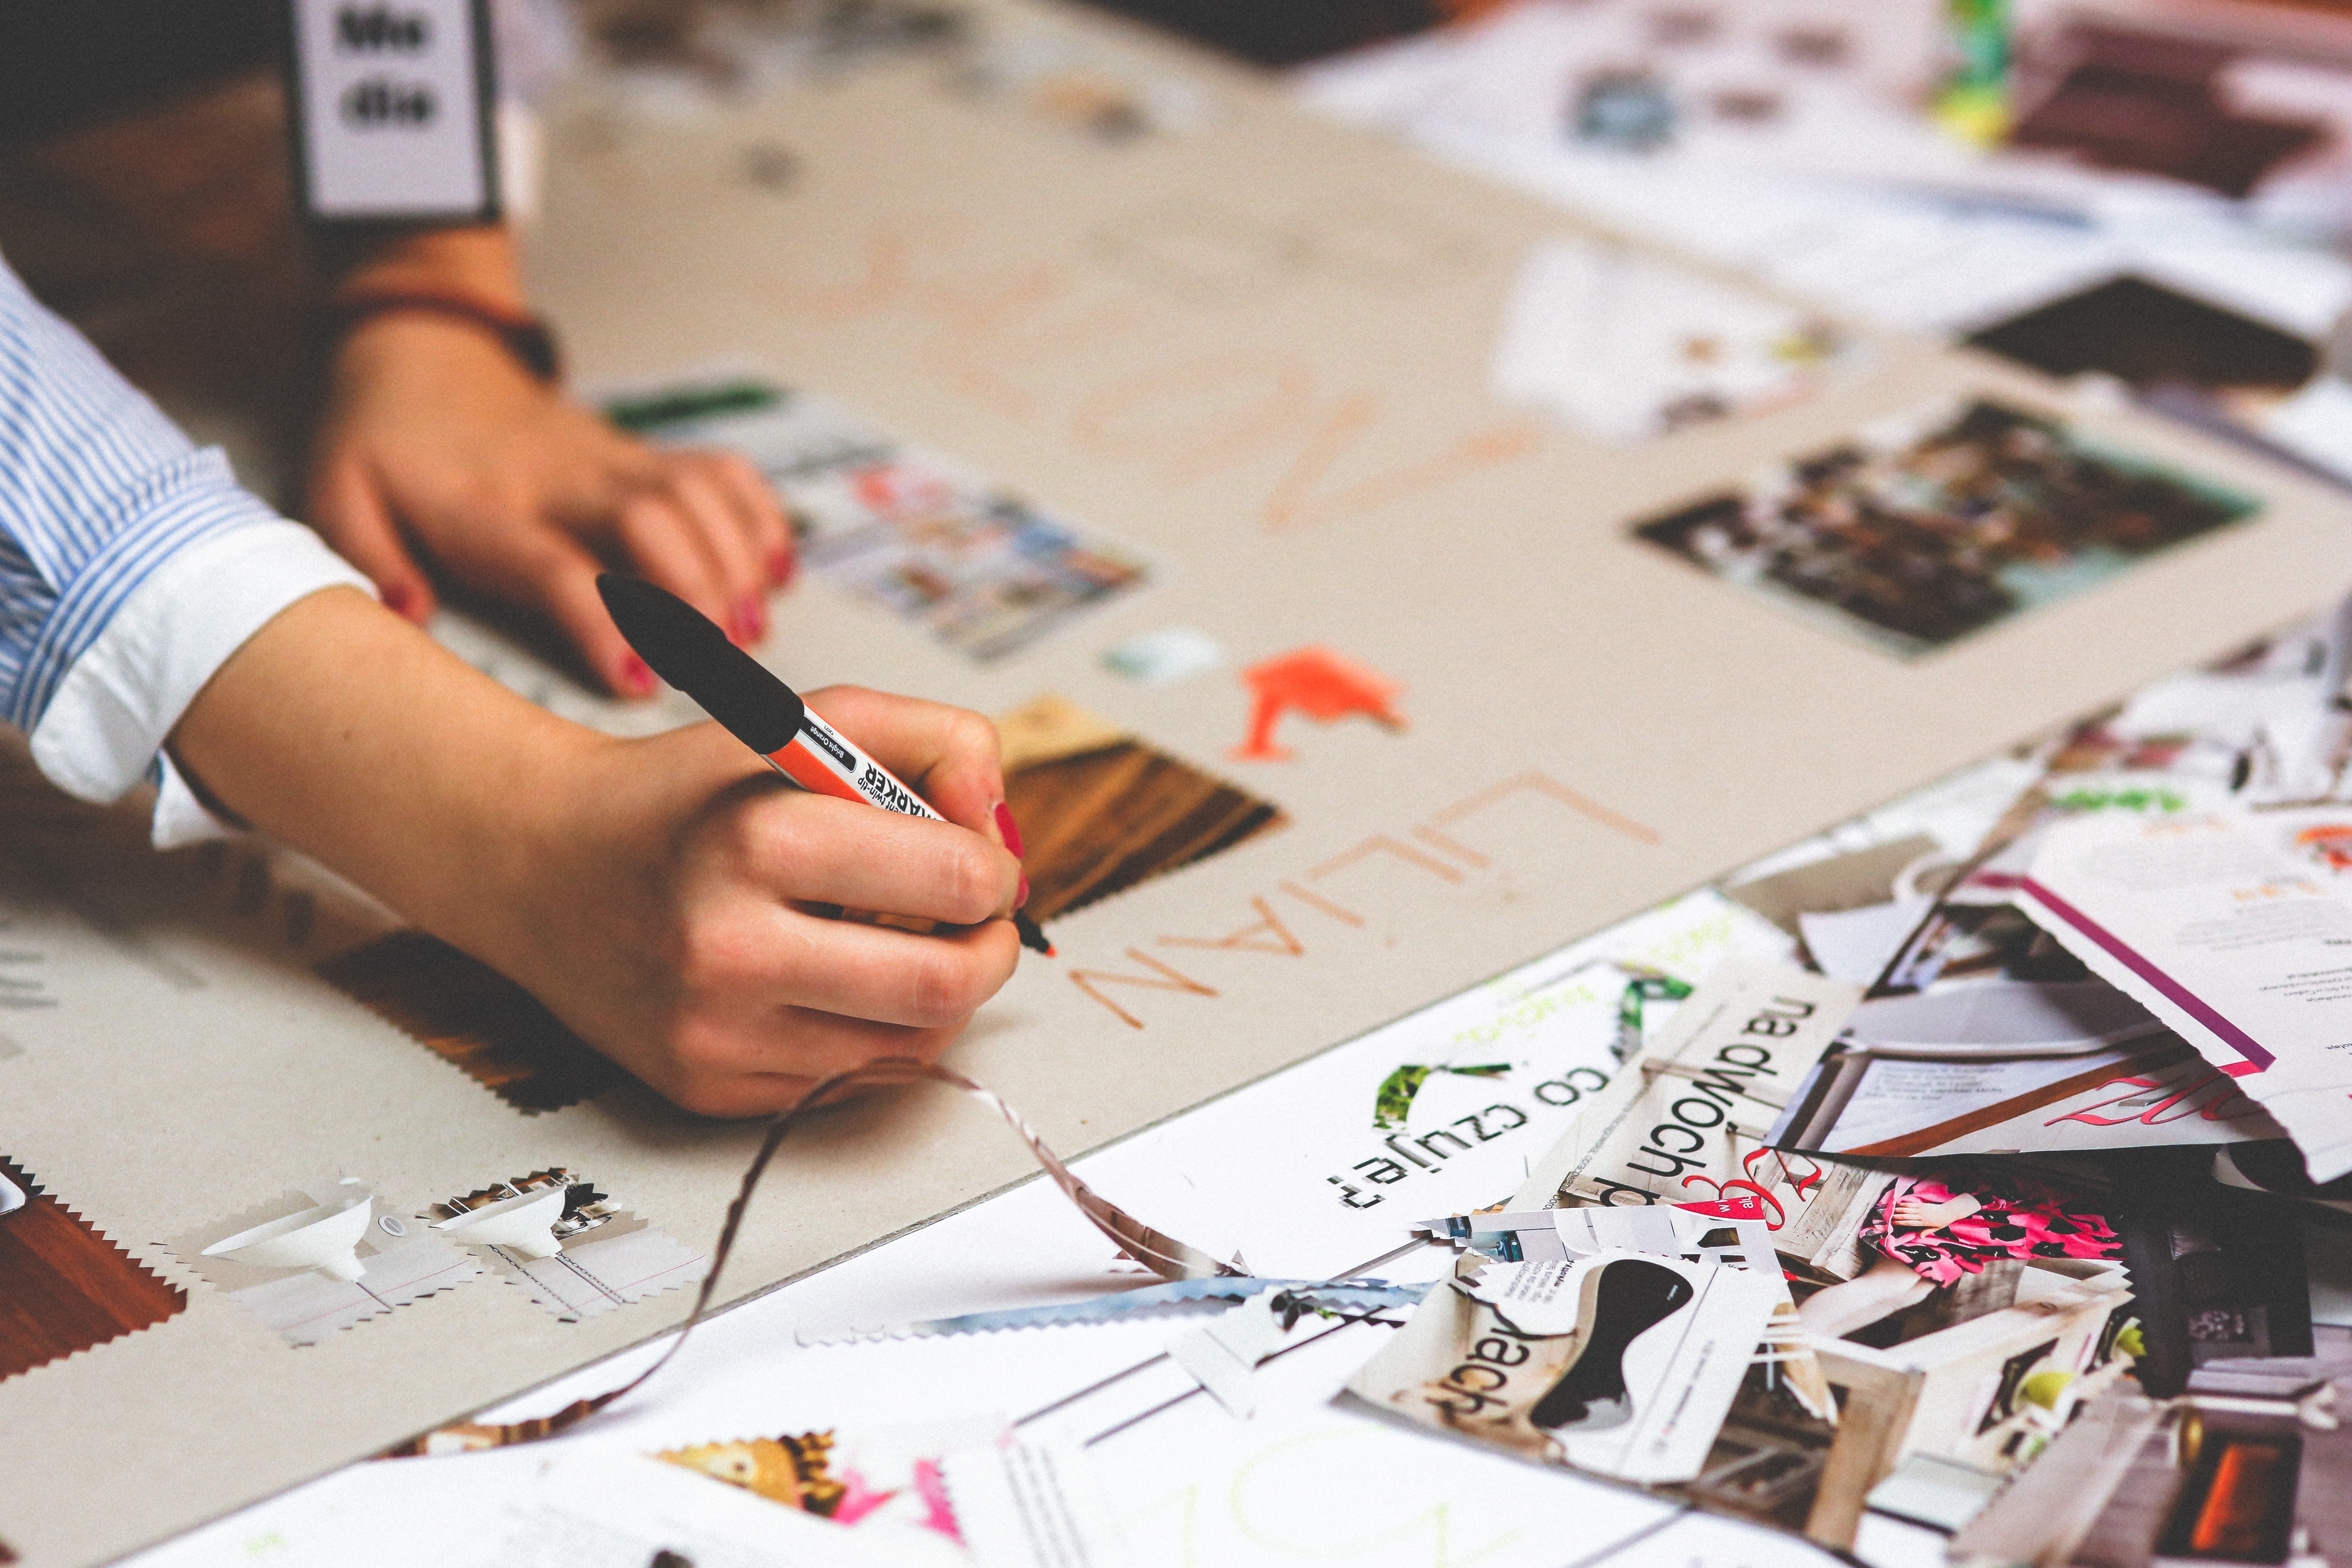
writing, hand, girl, woman, pen, female, paper, note, write, brand, art, design, writes